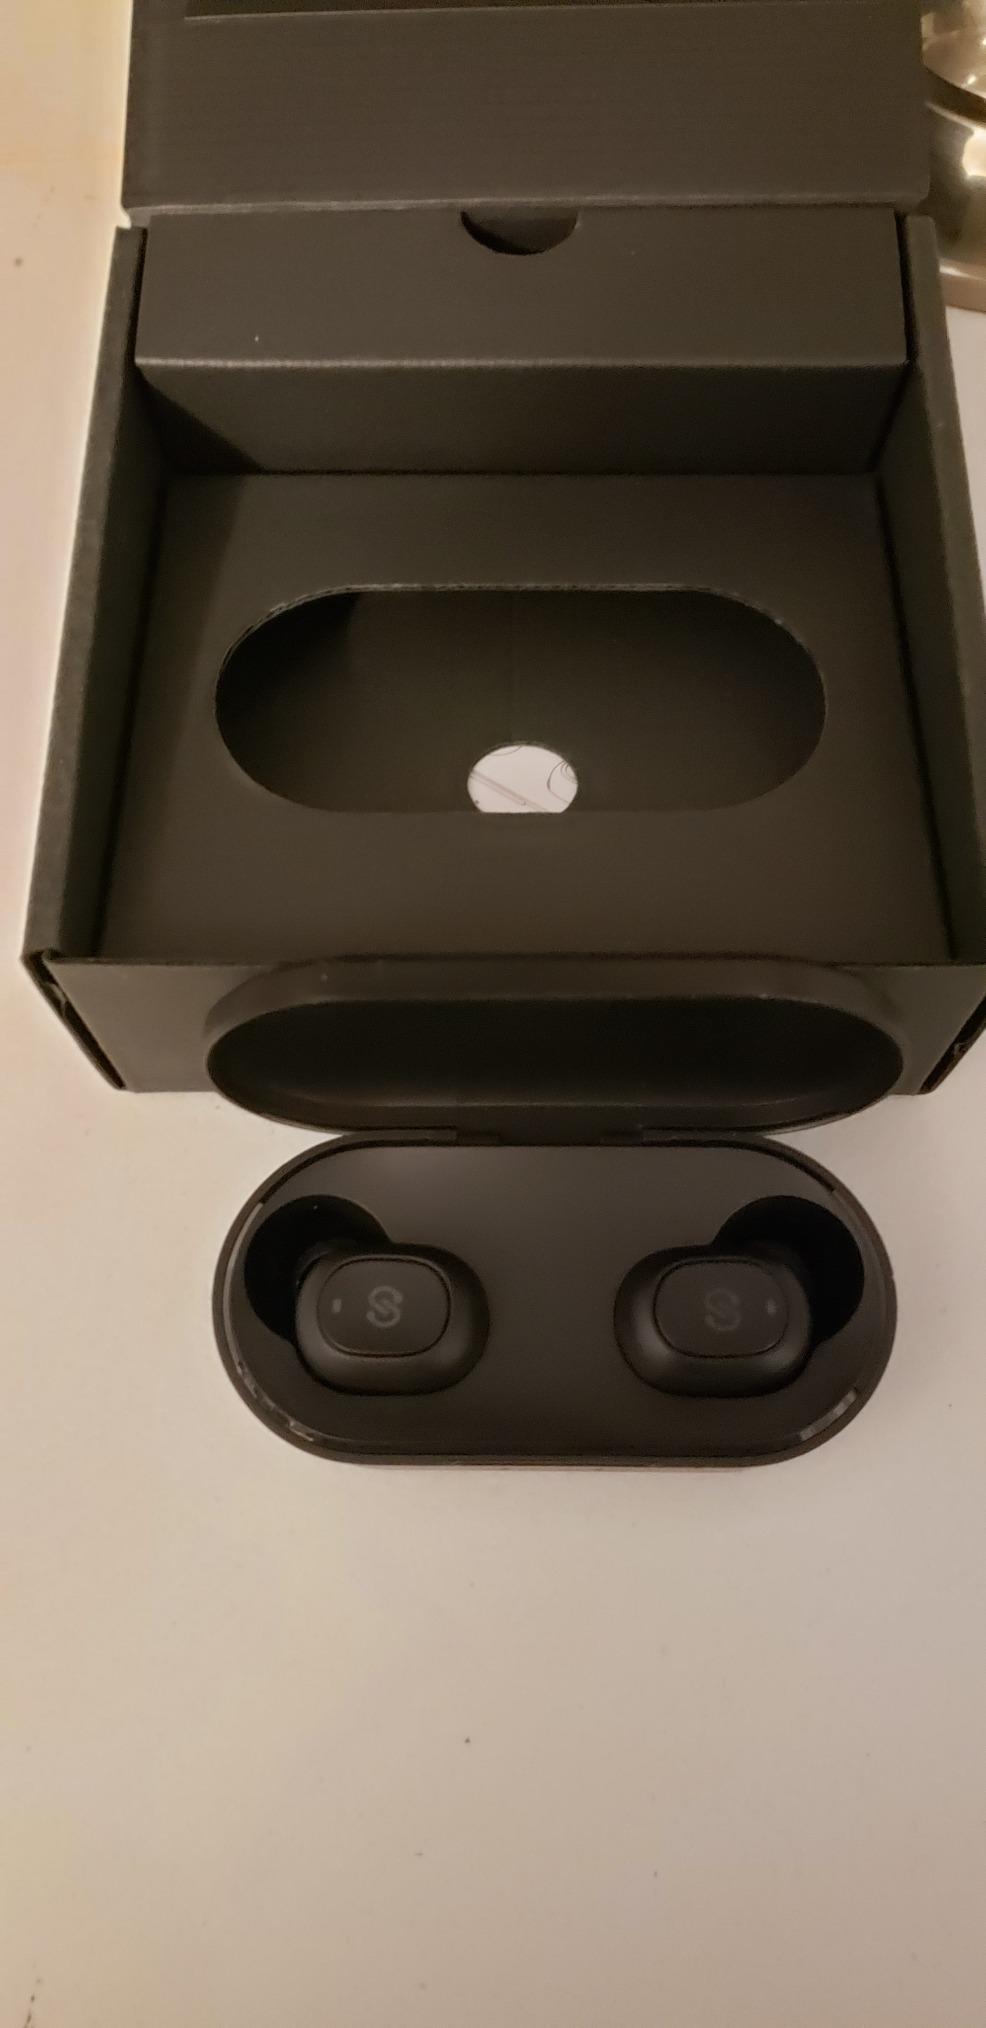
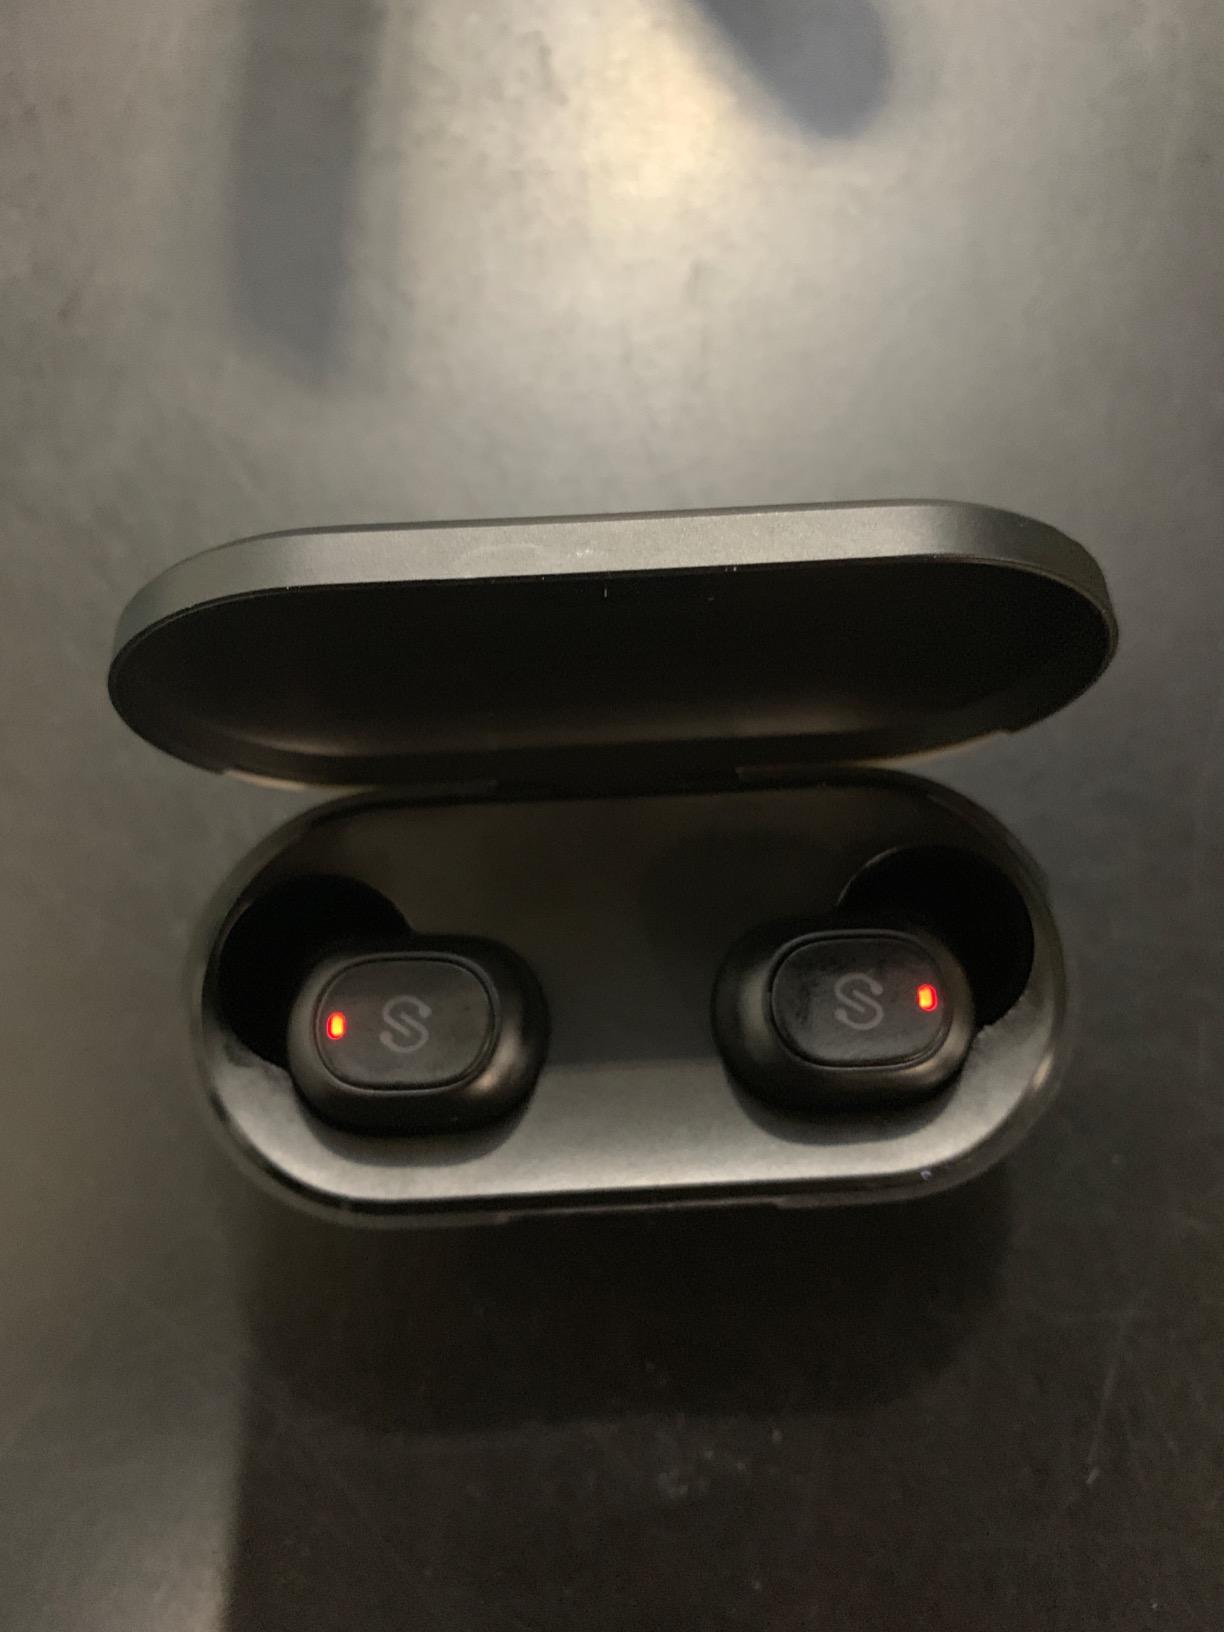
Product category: earbuds
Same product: yes